Bajauniyahaldu

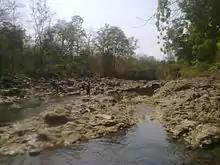
Baur River

Bajauniyahaldu is a village in the foothills of Nainital district.